Jim Gordon (character)

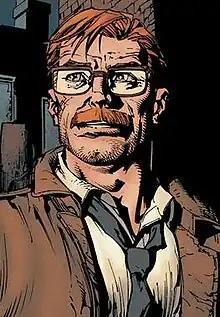
Jim Gordon as he appears in "Batman" (vol. 3) #3 (July 2016). Art by David Finch.

In June 2016, the "DC Rebirth" event relaunched DC Comics' entire line of comic book titles, in which Jim Gordon has a continued role in "Detective Comics" and the third volume of "Batman". In December 2017, DC Comics ended the "Rebirth" branding, opting to include everything under a larger "DC Universe" banner and naming, and Gordon continues to be featured in "Detective Comics" and the third volume of "Batman". For a time Gordon is corrupted by the toxin used by The Batman Who Laughs, an alternate version of Batman contaminated by the chemicals that drove the Joker insane, but Batman is able to get help from Superman in capturing Gordon and the other infected heroes until a cure can be found.